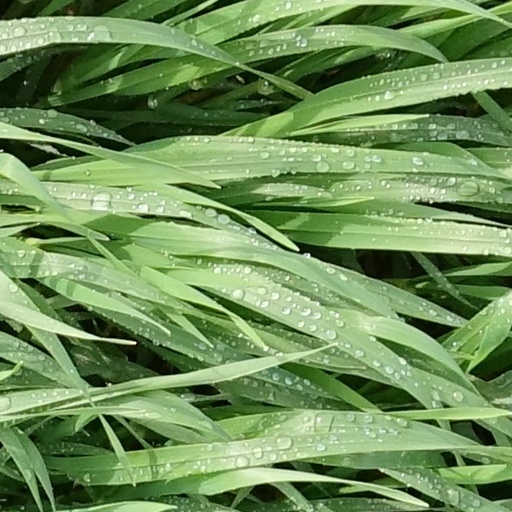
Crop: wheat